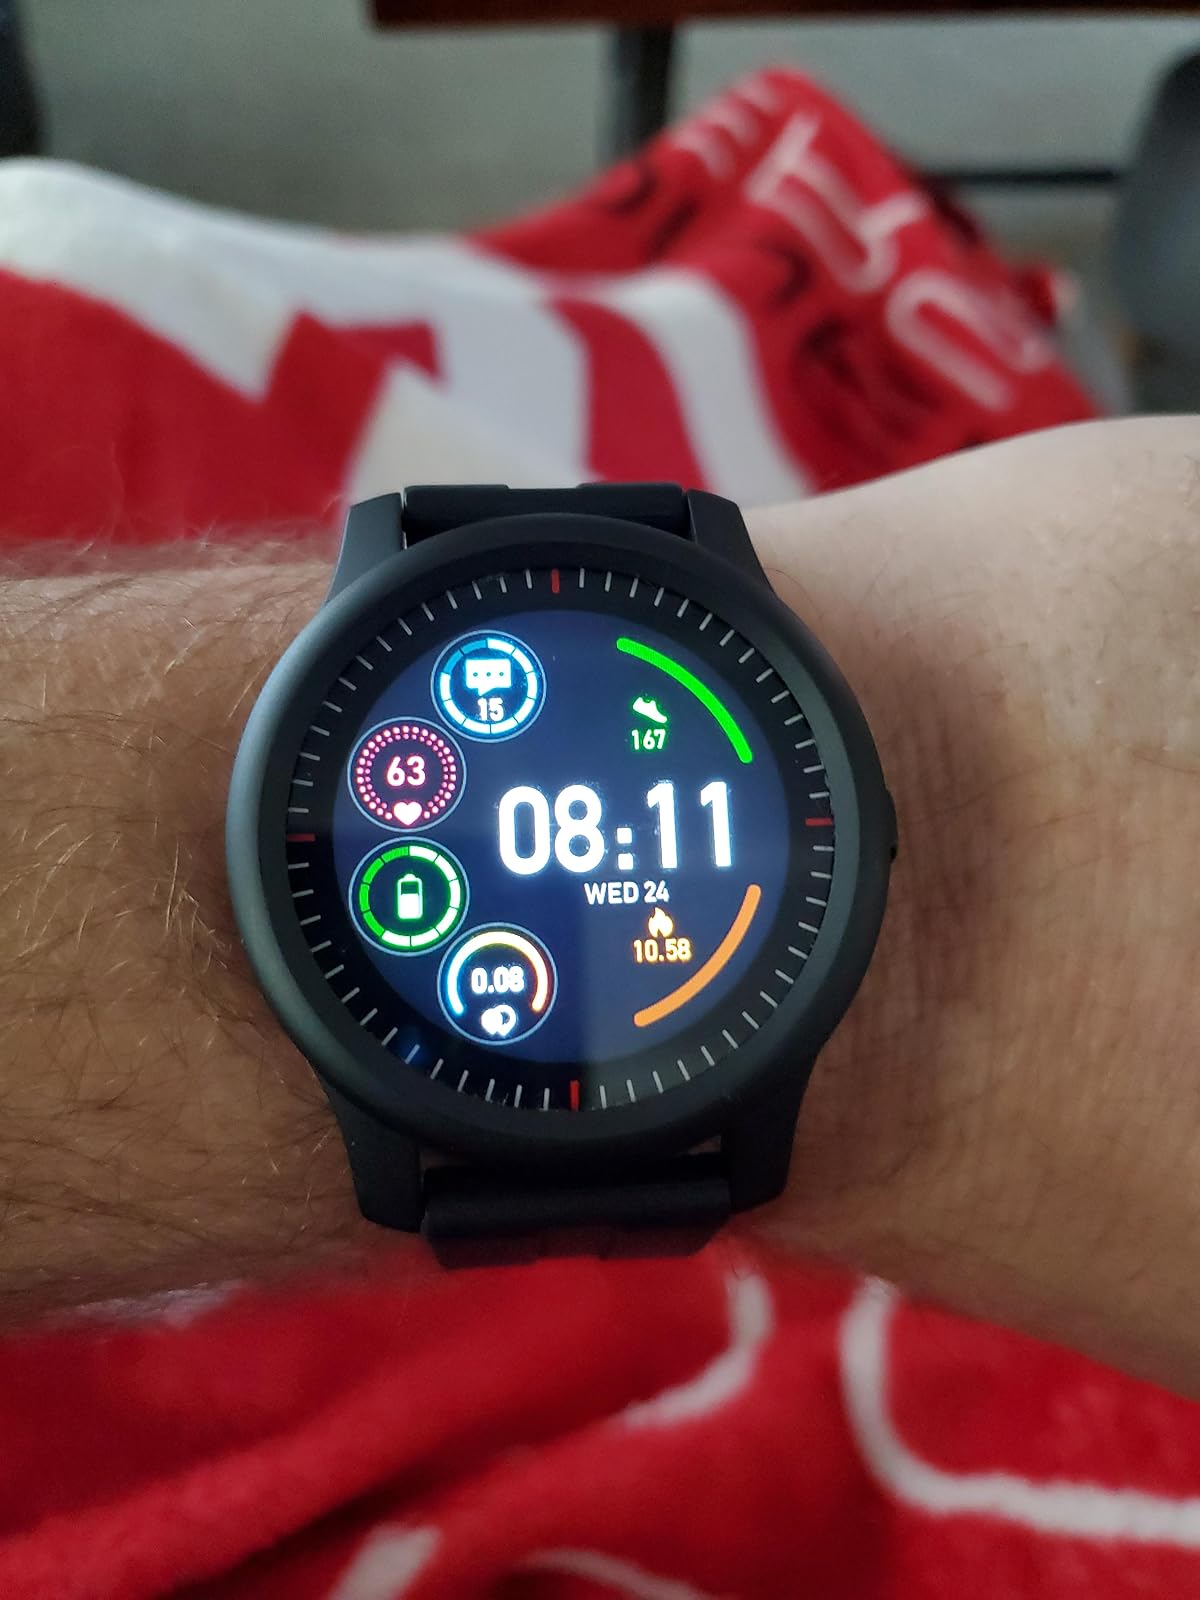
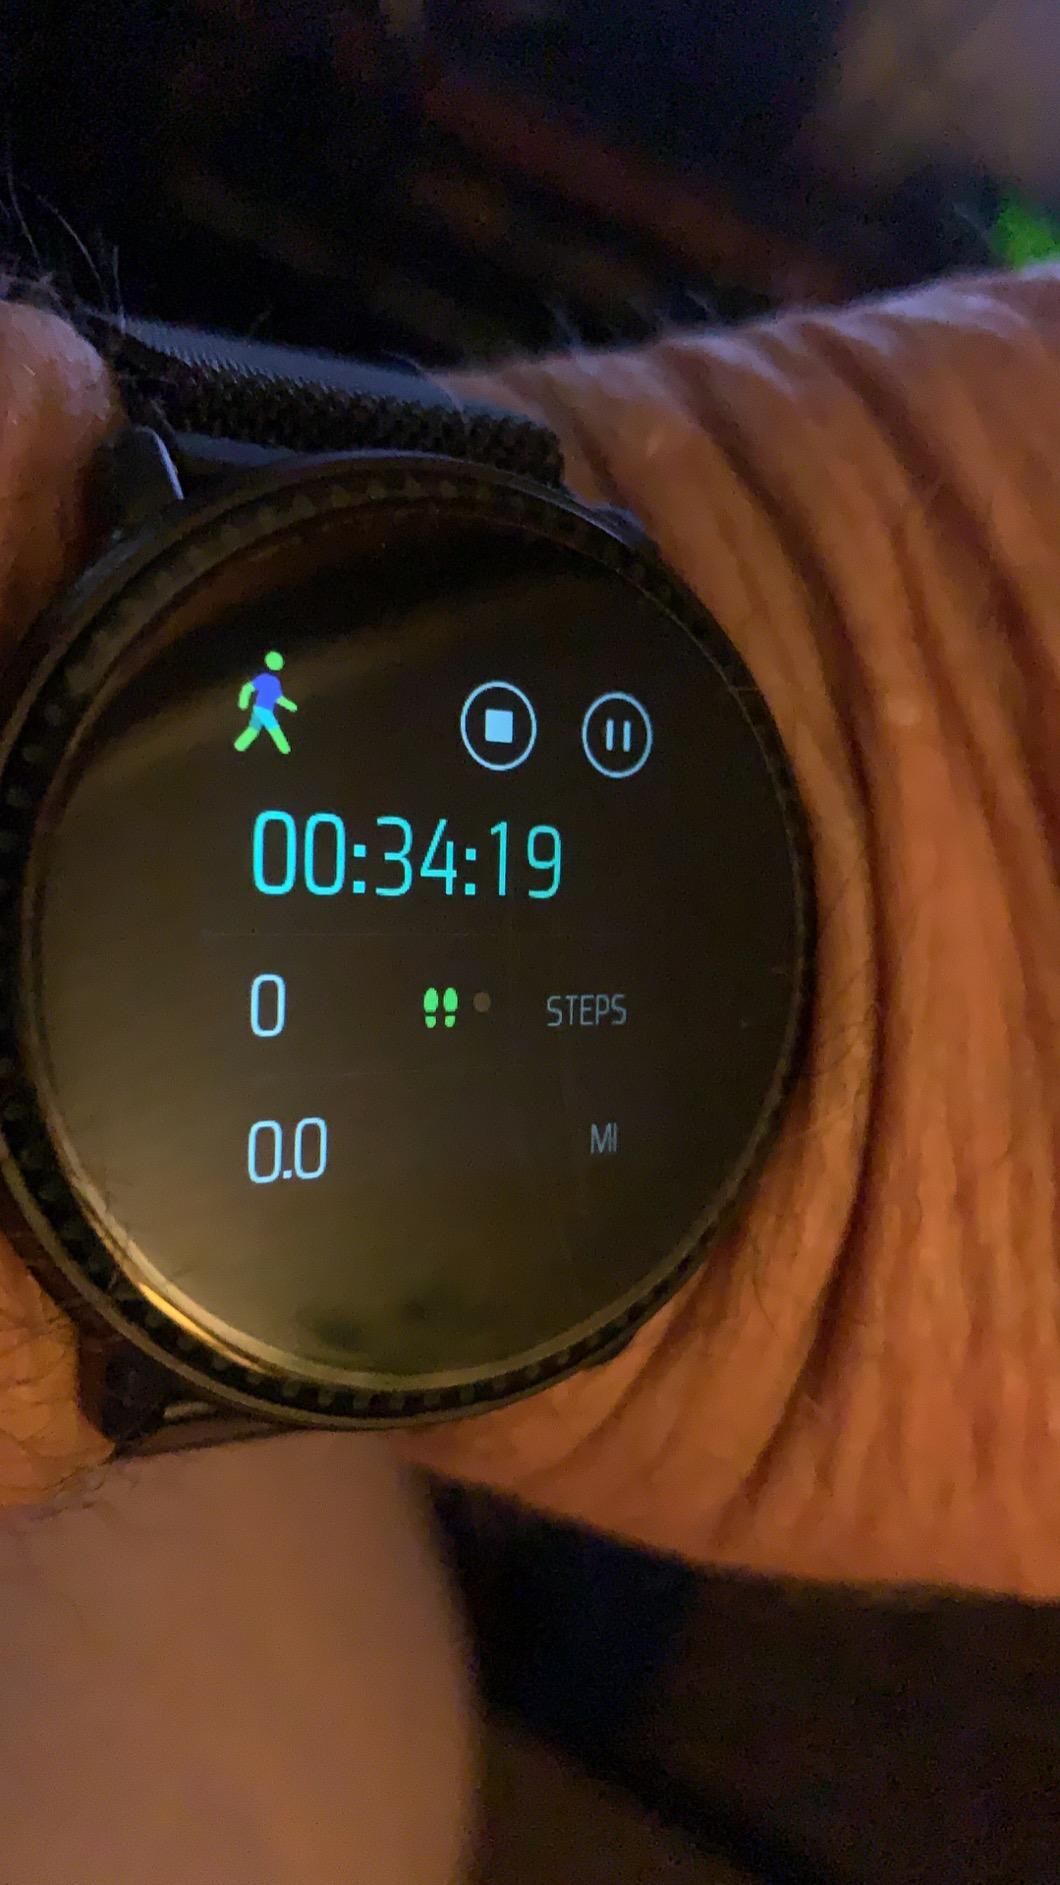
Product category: smartwatch
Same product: no